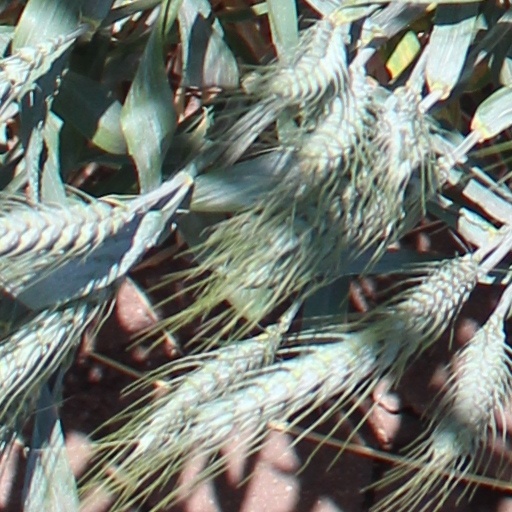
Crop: wheat